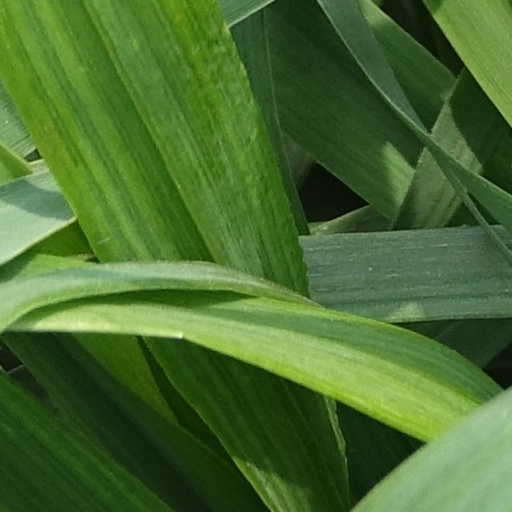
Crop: wheat